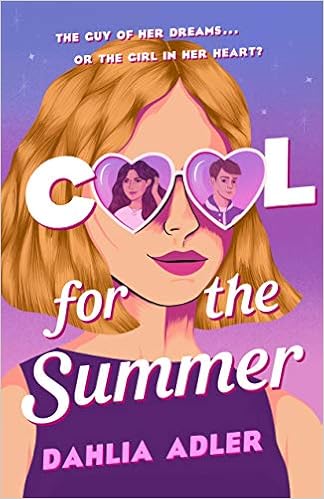
Cool for the Summer
Category: Books
From School Library Journal Gr 9 Up-This is at first glance a light teenage romance, but readers will find more depth within its pages. Lara has always blended into her group of friends and been hyper-focused on her crush on Chase, a football star in her school. Then she and her mother spend the summer away from New York on the Outer Banks of North Carolina and Lara becomes friends with Jasmine. That friendship becomes a summer romance. Things get complicated when Jasmine shows up in New York in the fall to attend Lara's school and becomes part of her friend group. Chase, who Lara has swooned over for years, starts to notice her at the same time Jasmine appears, leading to a love triangle. The strength of this novel is Lara's discovery of herself and her sexuality. The relationship drama becomes the backdrop to Lara figuring out how to better understand who she wants to be, as opposed to simply copying the template of a cool friend. While some characters do echo typical teenage stereotypes, eclectic Jasmine is powerful and unique, and her relationship as a foil to Lara is refreshing. Lara is white and Jewish and Jasmine Syrian, Irish, and Jewish. VERDICT Readers who enjoy romance will be delightfully surprised with this book that will take them a bit deeper on the road of self-discovery through high school crushes.-April Sanders, Texas A&M Commerce, TXα(c) Copyright 2011. Library Journals LLC, a wholly owned subsidiary of Media Source, Inc. No redistribution permitted. Review * Winner of the Alma for Best Jewish YA of the Year * * An Indie Next Pick! * *2021 Booklist Editors' Choice * *A 2022 Rainbow List Pick * SCHOOL LIBRARY JOURNAL , “Four YA Romances for Teens Watching ‘The Summer I Turned Pretty’”"Writ­ten in a clear, acces­si­ble style, this book tells the com­pelling and sweet sto­ry of one girl’s jour­ney of self-discovery." ― JEWISH BOOK COUNCIL "There are so many more reasons to pick up this YA romance... Cool for the Summer is the perfect addition to your LGBTQ+ YA reading list." ― SHONDALAND "This book is a gamechanger for queer Jewish teens." ― ALMA "A delightful, lighthearted romantic comedy." ― THE SEATTLE TIMES "With its summery vibes and rollercoaster of queer confusion, Cool for the Summer is the sexy, sweet and steamy beach read of the year!" ― THE NERD DAILY "Adler's heartfelt contemporary romance is as bright and sweet as its cover and poignantly explores queer identity and self-discovery." ― BUZZFEED, "30 New YA Books You'll Want To Read This Spring" "[S]trung through with humor, warmth, and sensuality, this romance will speak to any reader who has ever struggled to know their own heart." ― BOOKLIST (starred review) "Readers who enjoy romance will be delightfully surprised with this book that will take them a bit deeper on the road of self-discovery through high school crushes." ― SCHOOL LIBRARY JOURNAL "The thoughtful representation of a questioning teen's struggle to understand herself...is sorely needed. A welcome addition to the small but growing canon of questioning queer fiction." ― KIRKUS BOOK RIOT, "10 May YA Releases to TBR" POPSUGAR, "The 13 Best YA Books of May" CULTURESS, "13 New YA Releases That Belong on Your May Reading List" GOODREADS, "30 New Contemporary YA Romances for Sweet Summer Lovin'" BOOK RIOT, "4 Upcoming LGBTQ YA Romance Books You Must Pick Up" BUZZFEED, "30 Of The Best Young Adult LGBTQ+ Books To Pick Up This Spring" SHEREADS, "The 10 Most Anticipated YA Books of Summer 2021" COSMOPOLITAN, "30 New LGBTQ+ Books to Add to Your Reading List in 2021" GOODREADS, " 56 of the Most Anticipated Young Adult Books of 2021" COSMO.COM, "There Are Legit So Many Good YA Books to Look Forward to in 2021" UNITED BY POP, "270+ Must Read 2021 YA Book Releases" PARADE , "Best Young Adult Books of 2021""It’s fun, sexy, sweet, and the perfect spring read." ― ALMA, " The Best New Jewish (And Other!) Books to Read in Spring 2021" "Un-bi-lievably good." ― BUZZFEED, "40 YA Contemporary Books We're Highly Anticipating In 2021" "Dahlia Adler’s latest has me longing for the summer. This story of a bi girl discovering who she is and who holds her heart sounds like the perfect summer 2021 read." ― BOOKISH, '10 LGBTQ+ Young Adult Books for Your 2020 and 2021 TBRs' "...echoes of Demi Lovato's 2015 bop resound throughout these sweet and sultry pages, but Adler's novel offers a wonderfully queer spin on another August-becomes-September anthem: Grease 's 'Summer Nights.'" ― O PRAHMAG.COM, '32 LGBTQ Books That Will Change the Literary Landscape in 2021' "Witty, wise, and disarmingly tender. I am hopelessly devoted to this summer dream of a book." ― BECKY ALBERTALLI, New York Times bestselling author of Simon vs. the Homo Sapiens Agenda “Adler captures the radiance and joy of summer love and perfectly mixes it with all of the longing and wonder that comes after. Filled with nuance and charm, and queer girls you can’t help but root for, Cool for the Summer will leave readers grinning long after they finish.” ― JENNIFER DUGAN, author of Hot Dog Girl and Verona Comics "A little bit sexy and a little bit sweet - Dahlia Adler has written the perfect summer romance, filled with humor, joy, and self-discovery. Cool for the Summer is a delight and an anthem to self-love all at once.” ― AMINAH MAE SAFI, author of Tell Me How You Really Feel "Filled with summer vibes and swoon-worthy moments, Cool for the Summer is a book I wish I’d had as a teen. I related to Lara’s story so much, from dealing with divorced parents and the struggle of finding your own voice, to the rollercoaster ride of figuring out your sexuality. Dahlia perfectly captures what it’s like to feel torn between what we think we should want and what our hearts actually desire." ― JEN WILDE, author of Going Off Script About the Author DAHLIA ADLER is an editor by day, a freelance writer by night, and a Young Adult author at every spare moment in between. She is the founder of LGBTQReads, editor of several anthologies, and author of many novels, including Cool for the Summer and Home Field Advantage. She lives in New York with her family and an obscene number of books.
Features: "Witty, wise, and disarmingly tender. I am hopelessly devoted to this summer dream of a book." ―Becky Albertalli, | New York Times | bestselling author of | Simon vs. the Homo Sapiens Agenda | The guy of her dreams... or the girl in her heart? | Lara's had eyes for exactly one person throughout her three years of high school: Chase Harding. He's tall, strong, sweet, a football star, and frankly, stupid hot. Oh, and he's talking to her now. On purpose and everything. Maybe...flirting, even? No, wait, he's definitely flirting, which is pretty much the sum of everything Lara's wanted out of life.Except she’s haunted by a memory. A memory of a confusing, romantic, strangely perfect summer spent with a girl named Jasmine. A memory that becomes a confusing, disorienting present when Jasmine herself walks through the front doors of the school to see Lara and Chase chatting it up in front of the lockers.Lara has everything she ever wanted: a tight-knit group of friends, a job that borders on cool, and Chase, the boy of her literal dreams. But if she's finally got the guy, why can't she stop thinking about the girl?Dahlia Adler's | Cool for the Summer | is a story of self-discovery and new love. It’s about the things we want and the things we need. And it’s about the people who will let us be who we are.